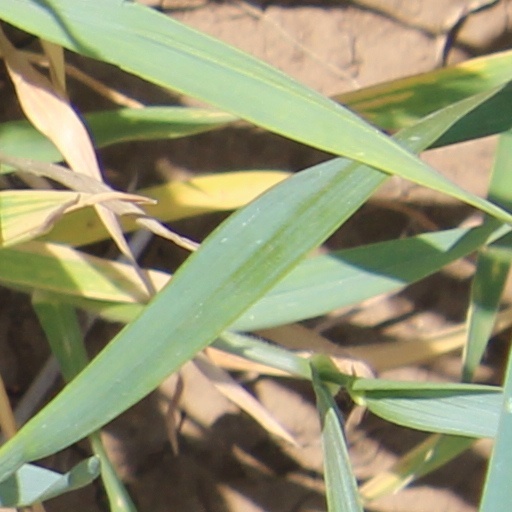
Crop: wheat